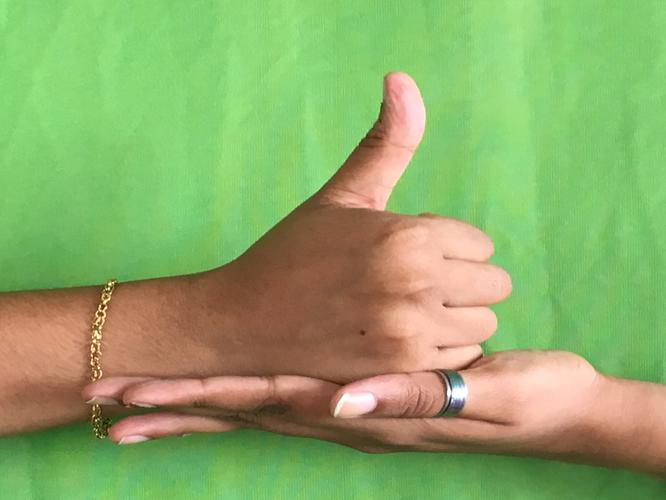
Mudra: Shivalinga
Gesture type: double_hand